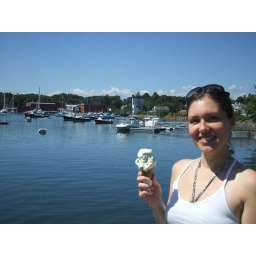
cute girl in a sweet town